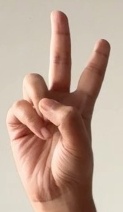
ASL sign: V